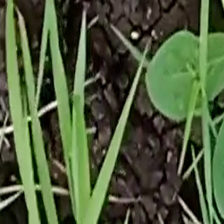
Weed species: Harali_(Cynodon_dactylon)